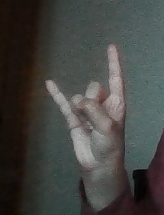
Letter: la